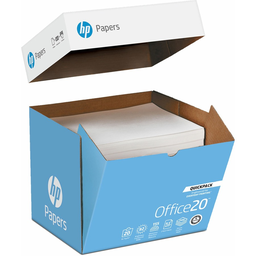
Label: paper